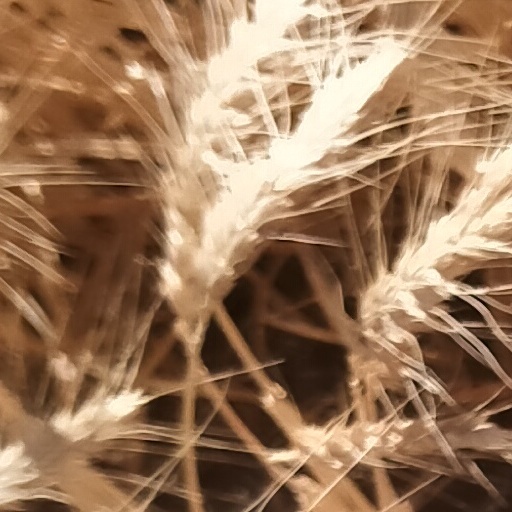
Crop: wheat